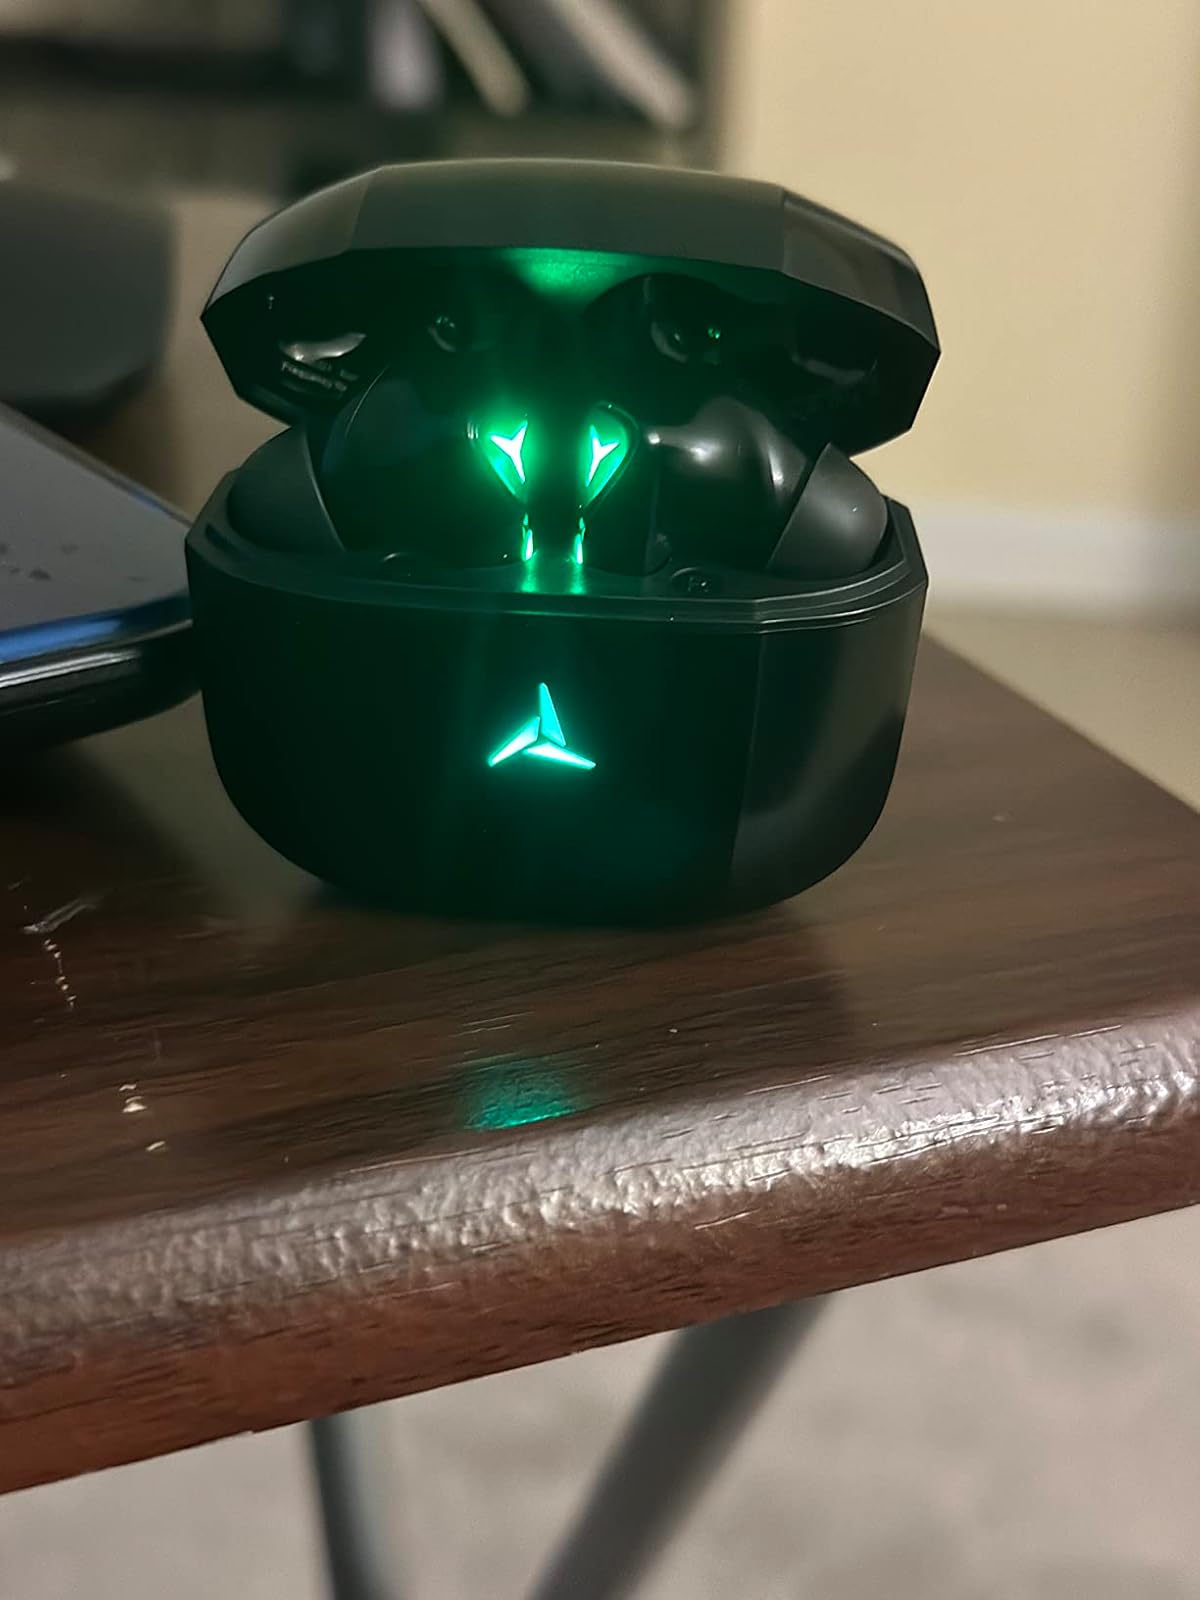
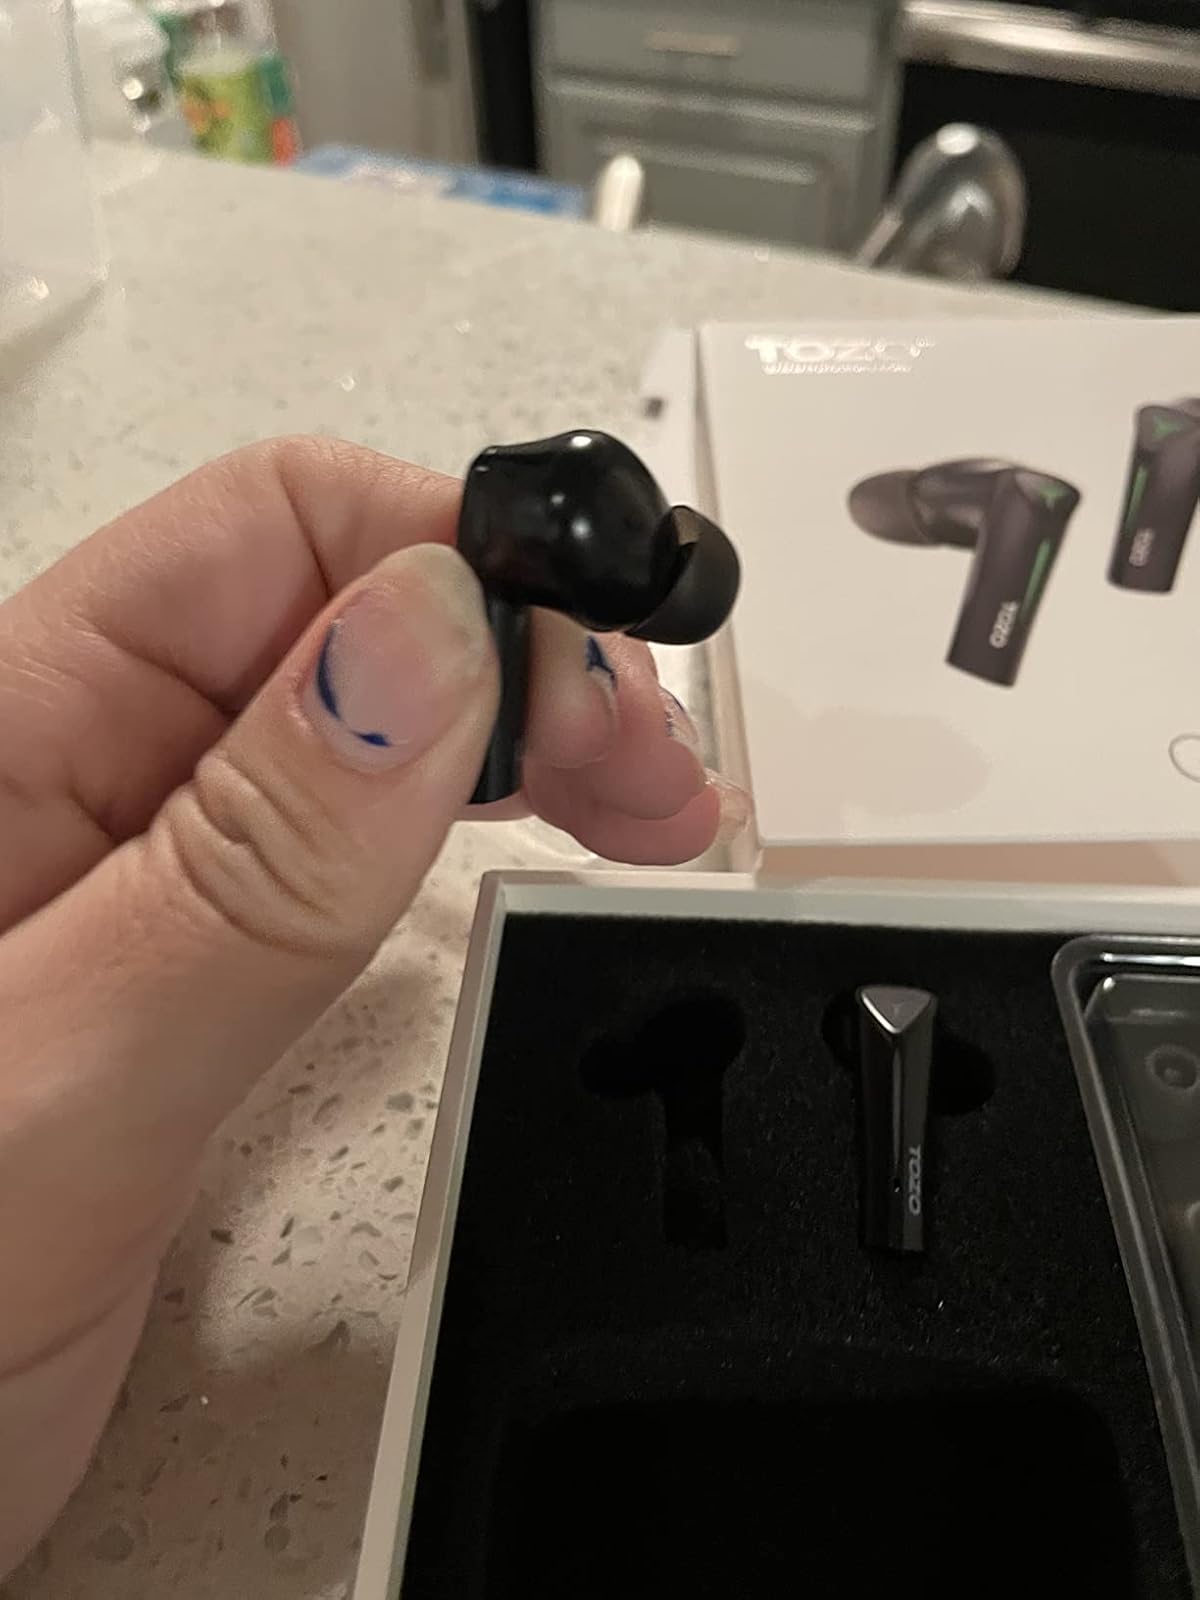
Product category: earbuds
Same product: yes